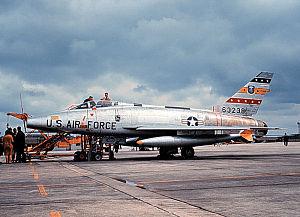
Le North American F-100 Super Sabre fait partie de la première génération de chasseurs supersoniques américains connue sous le nom de Century Series Fighters, au même titre que son équivalent soviétique le Mikoyan-Gourevitch MiG-19 Farmer. Cet avion était surnommé Hun par ses pilotes qui l'appréciaient beaucoup. Construit à plus de 2 000 exemplaires, le F-100 connut une longue carrière et fut utilisé jusqu'en 1982 par la Turquie.
Située dans les marches de Lorraine, département de Meurthe-et-Moselle, et jouxtant le village de Rosières-en-Haye, à une quinzaine de kilomètres de la ville de Toul, l'ancienne base aérienne 136 de l'armée de l'air française est issue de celle initialement implantée à Bremgarten. Elle occupe depuis le 15 septembre 1967 l'emplacement de l'ancienne plateforme de l'USAFE construite en 1952 au titre de l'Organisation du traité de l'Atlantique nord connue sous le nom de Toul-Rosières Air Base. Cette plateforme occupe une superficie de 540 hectares et un périmètre de 12 kilomètres.
L'Escadrille SPA153 est une escadrille de l'armée de l'air française créée lors de la première guerre mondiale. Elle est toujours active et est la 2ᵉ des trois escadrilles de l'escadron de chasse 1/3 Navarre sur la base aérienne de Nancy-Ochey.
Cette page concerne les événements qui se sont produits durant l'année 1958 en Lorraine.